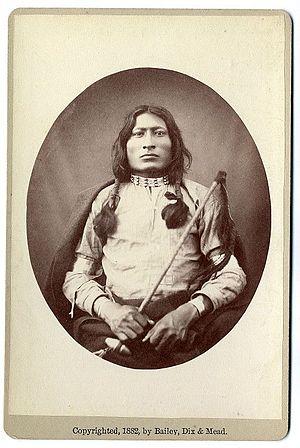
One Bull est un guerrier sioux lakota né vers 1853 et mort le 23 juin 1947, principalement connu pour être le neveu de Sitting Bull. Il se présenta également comme son fils adoptif, ce qui chez les Lakotas est impossible. Également frère de White Bull, il participa à la bataille de Little Bighorn en 1876. Après la bataille, One Bull partit au Canada avec Sitting Bull et fut l'un des derniers à effectuer sa reddition en 1881. L'arrière petit fils de Sitting Bull, Ernie Lapointe, rapporte qu'il aurait averti les autorités américaines de la décision de son ancêtre de quitter sa réserve, entraînant les événements ayant abouti à sa mort.